Apostolic Church Fullness of God's Throne

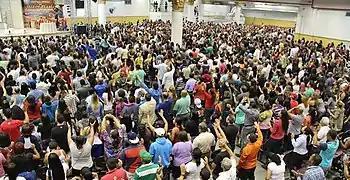

Apostolic Church Fullness of God's Throne (In Portuguese: "Igreja Apostólica Plenitude do Trono de Deus" or "IAPTD") is a Neo-charismatic denomination founded in Brazil in 2006, by Agenor Duque and Ingrid Duque.